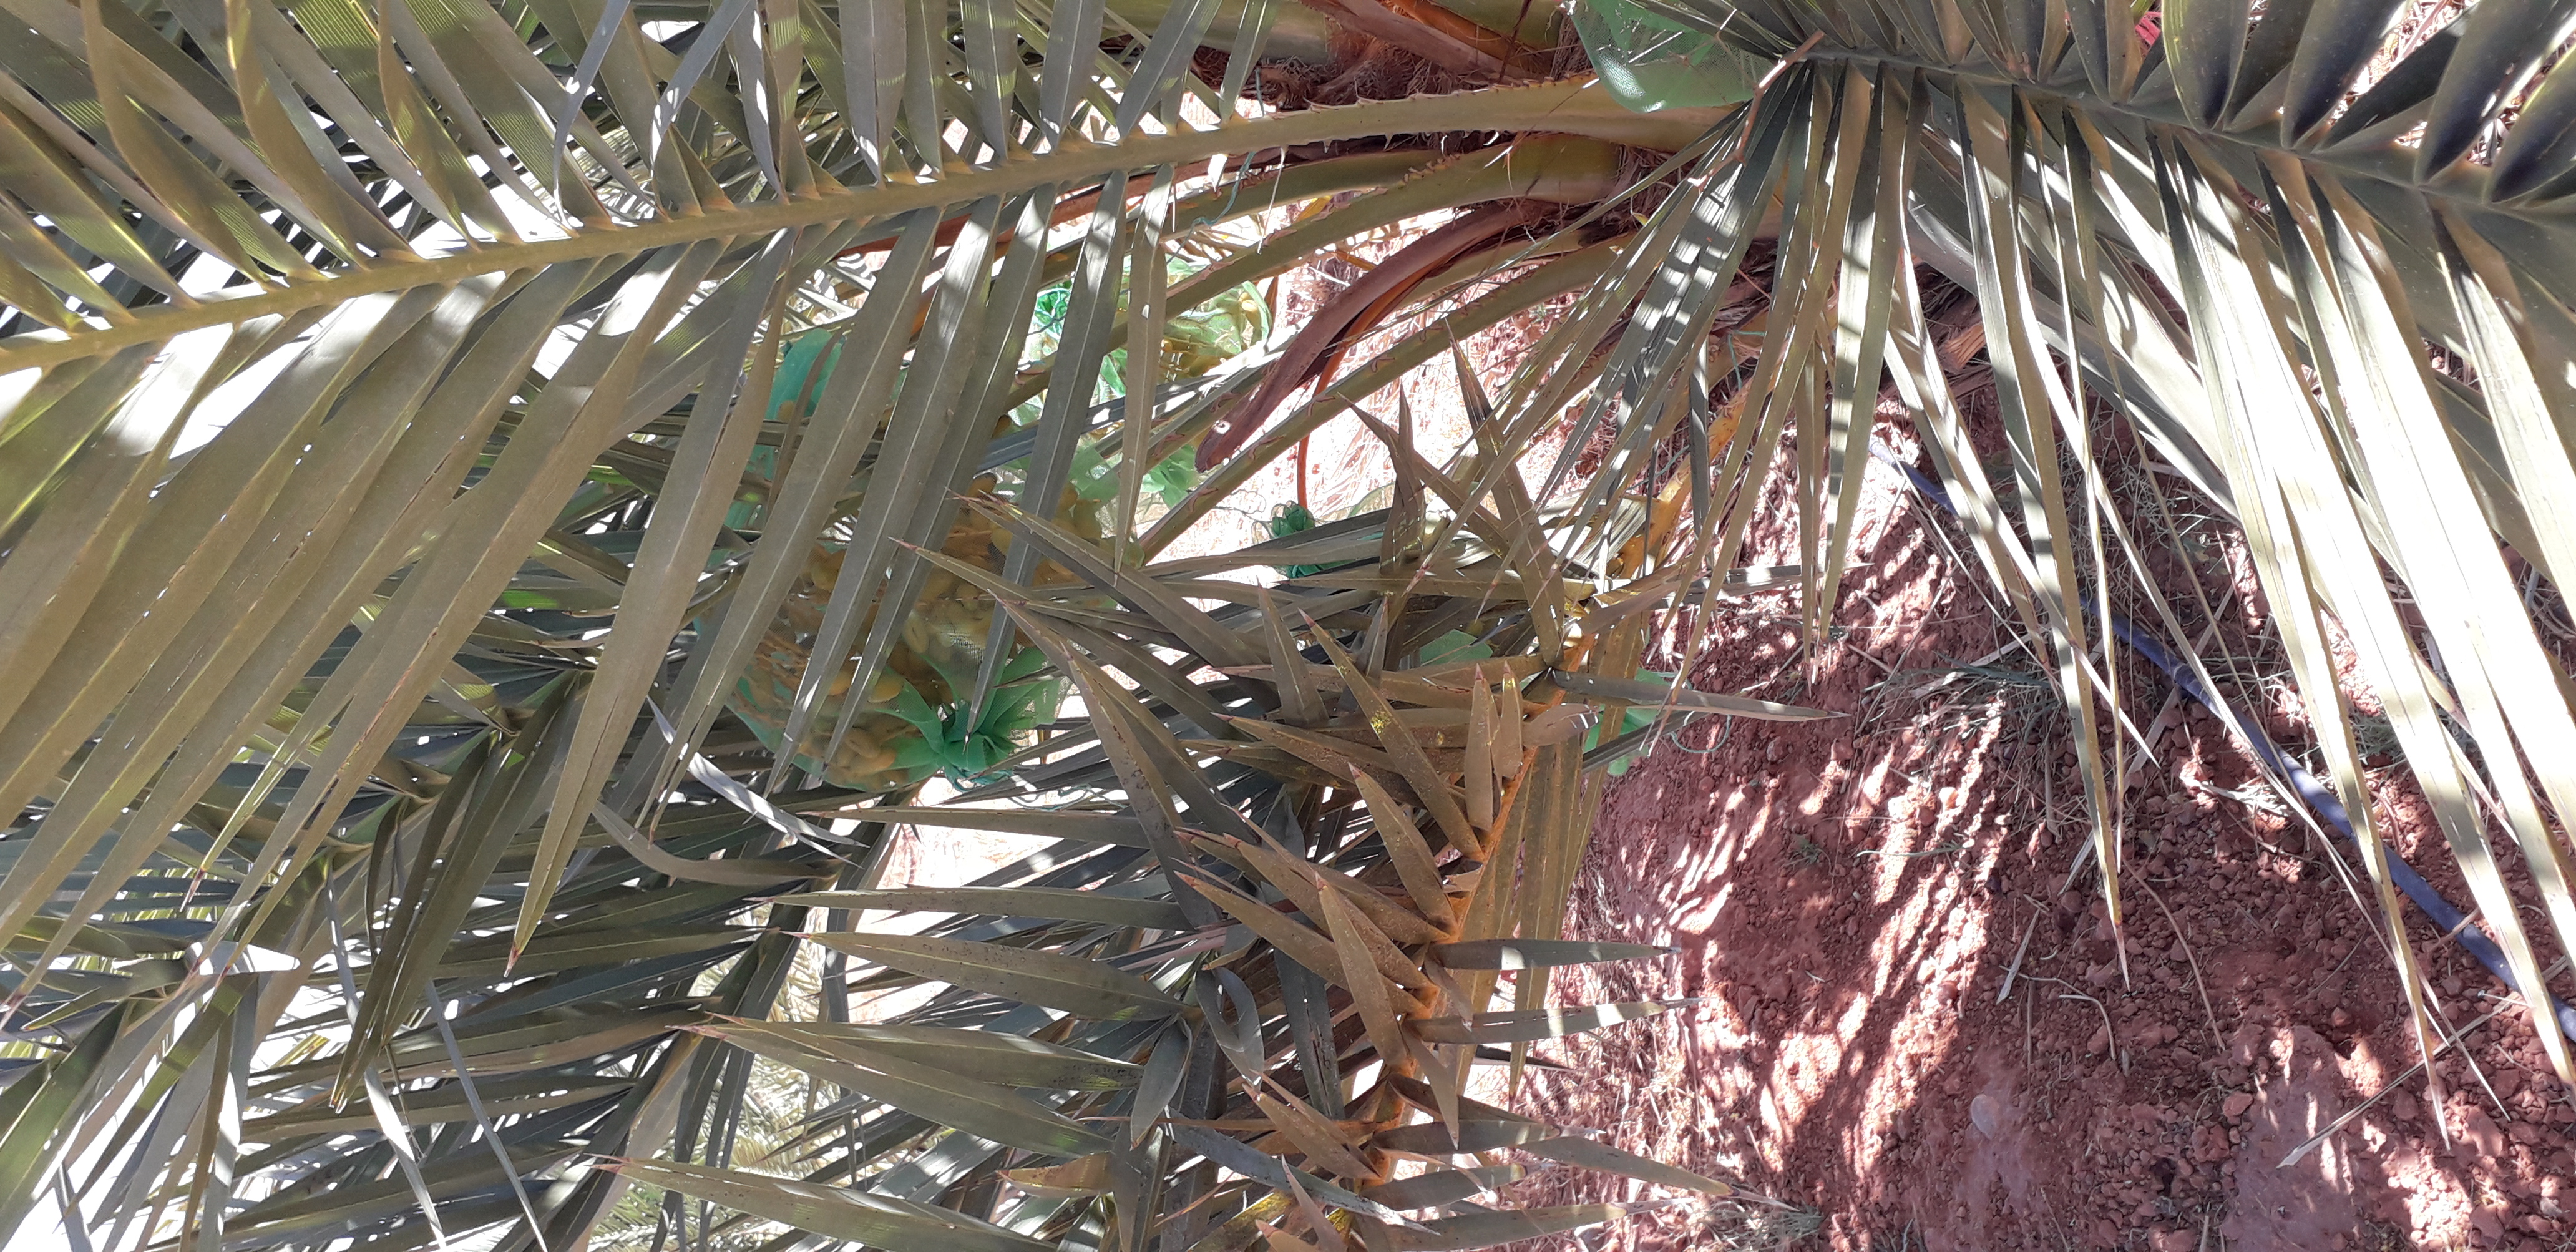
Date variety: kholt